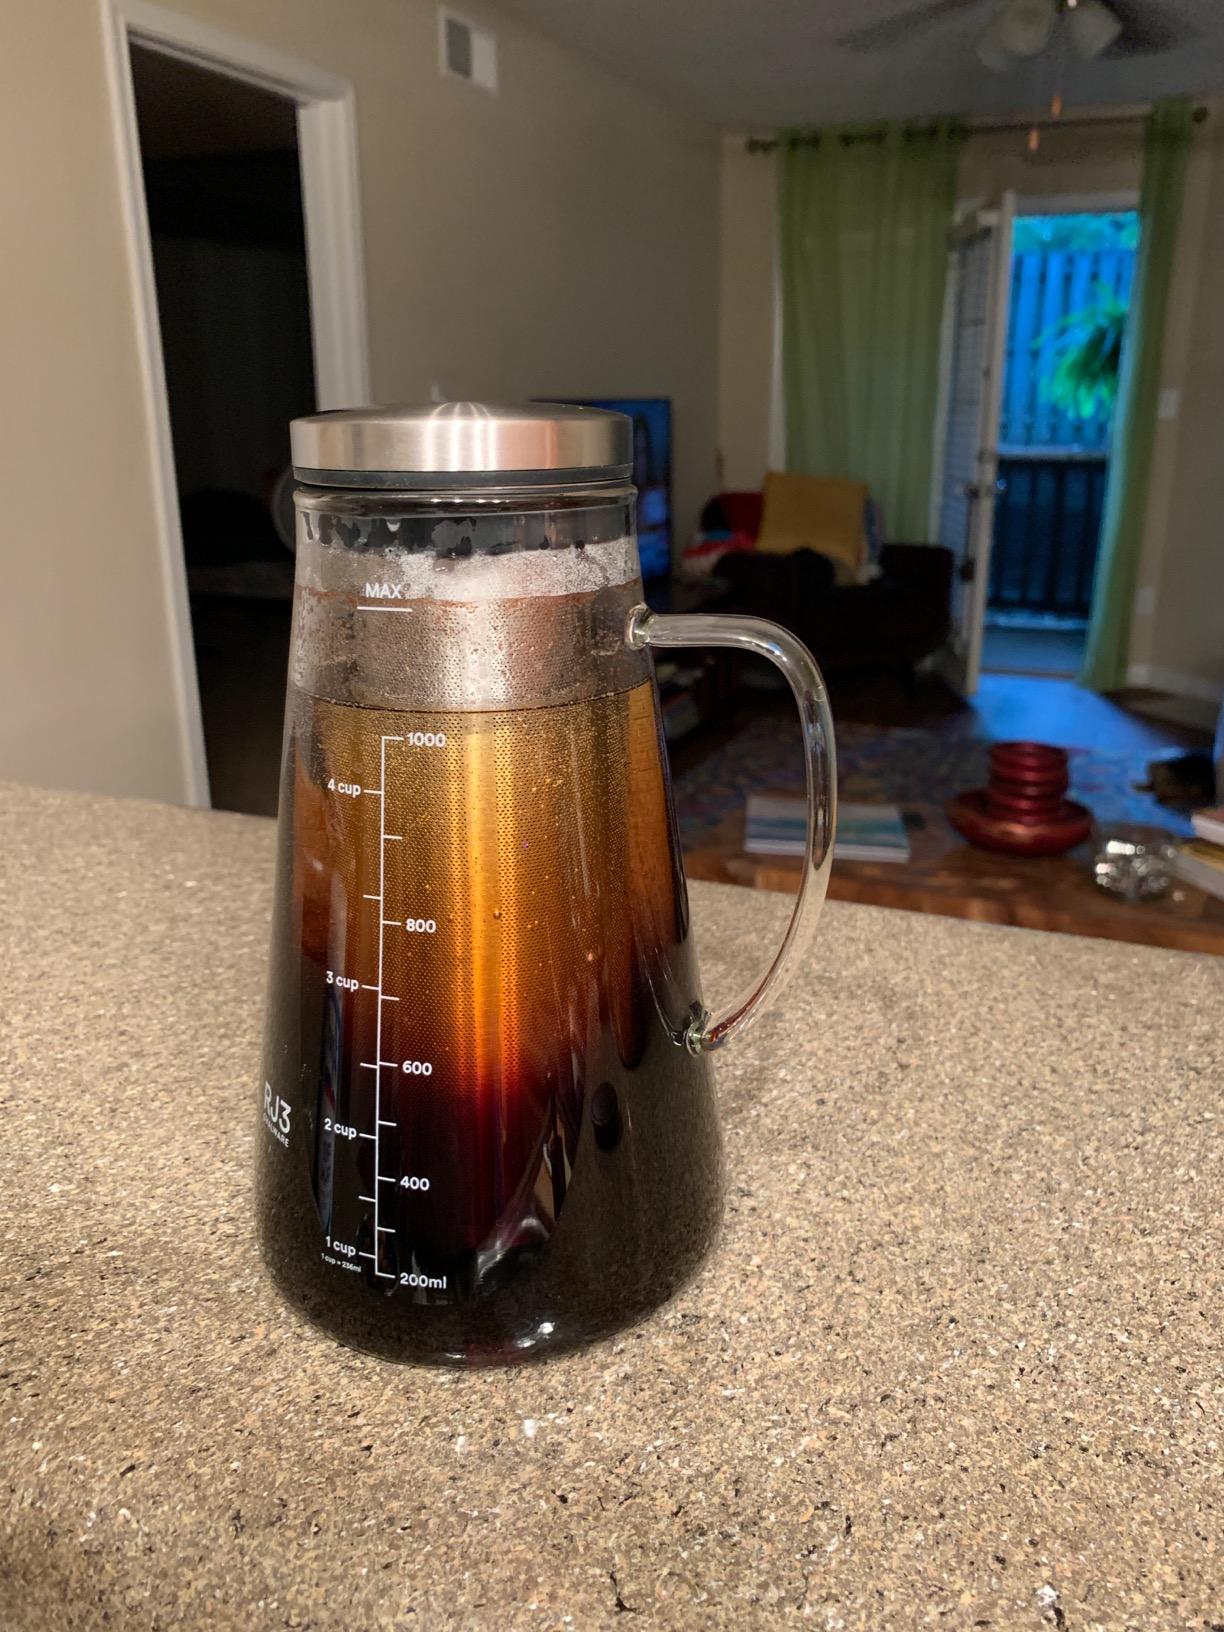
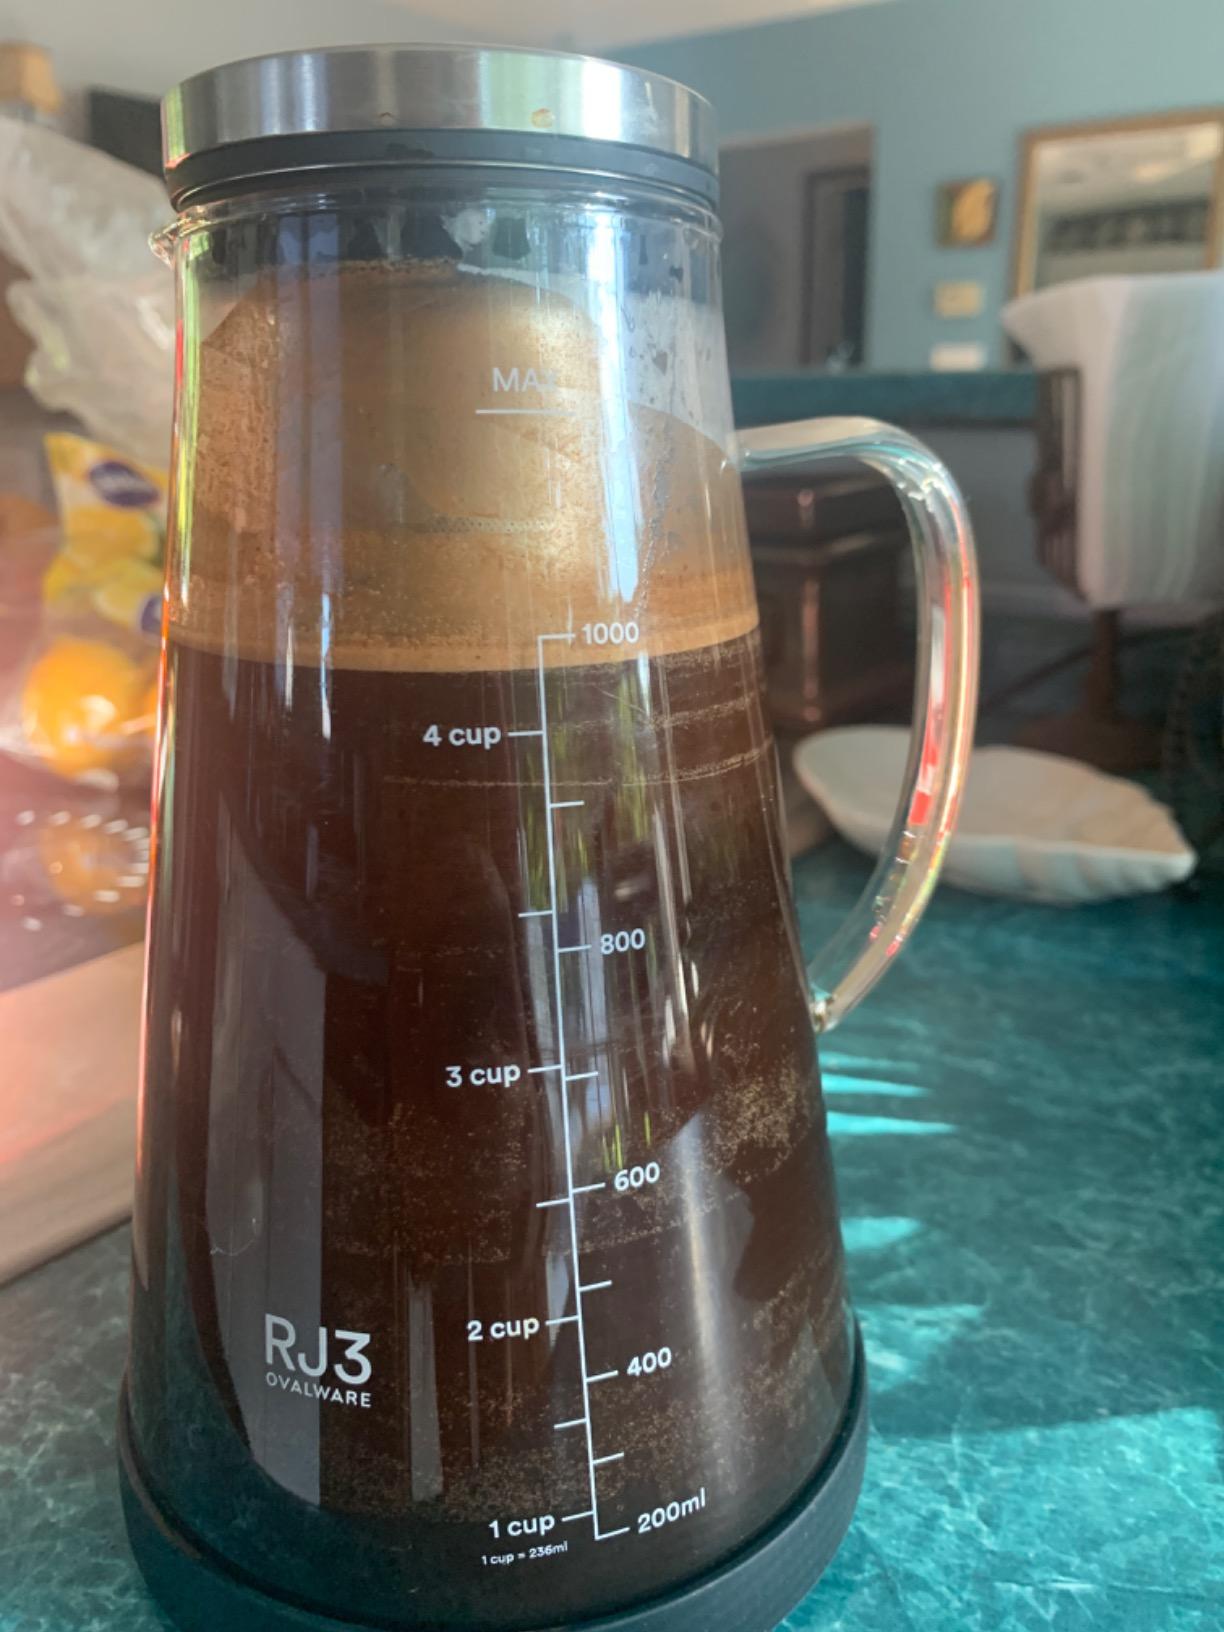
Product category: items_tea
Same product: yes